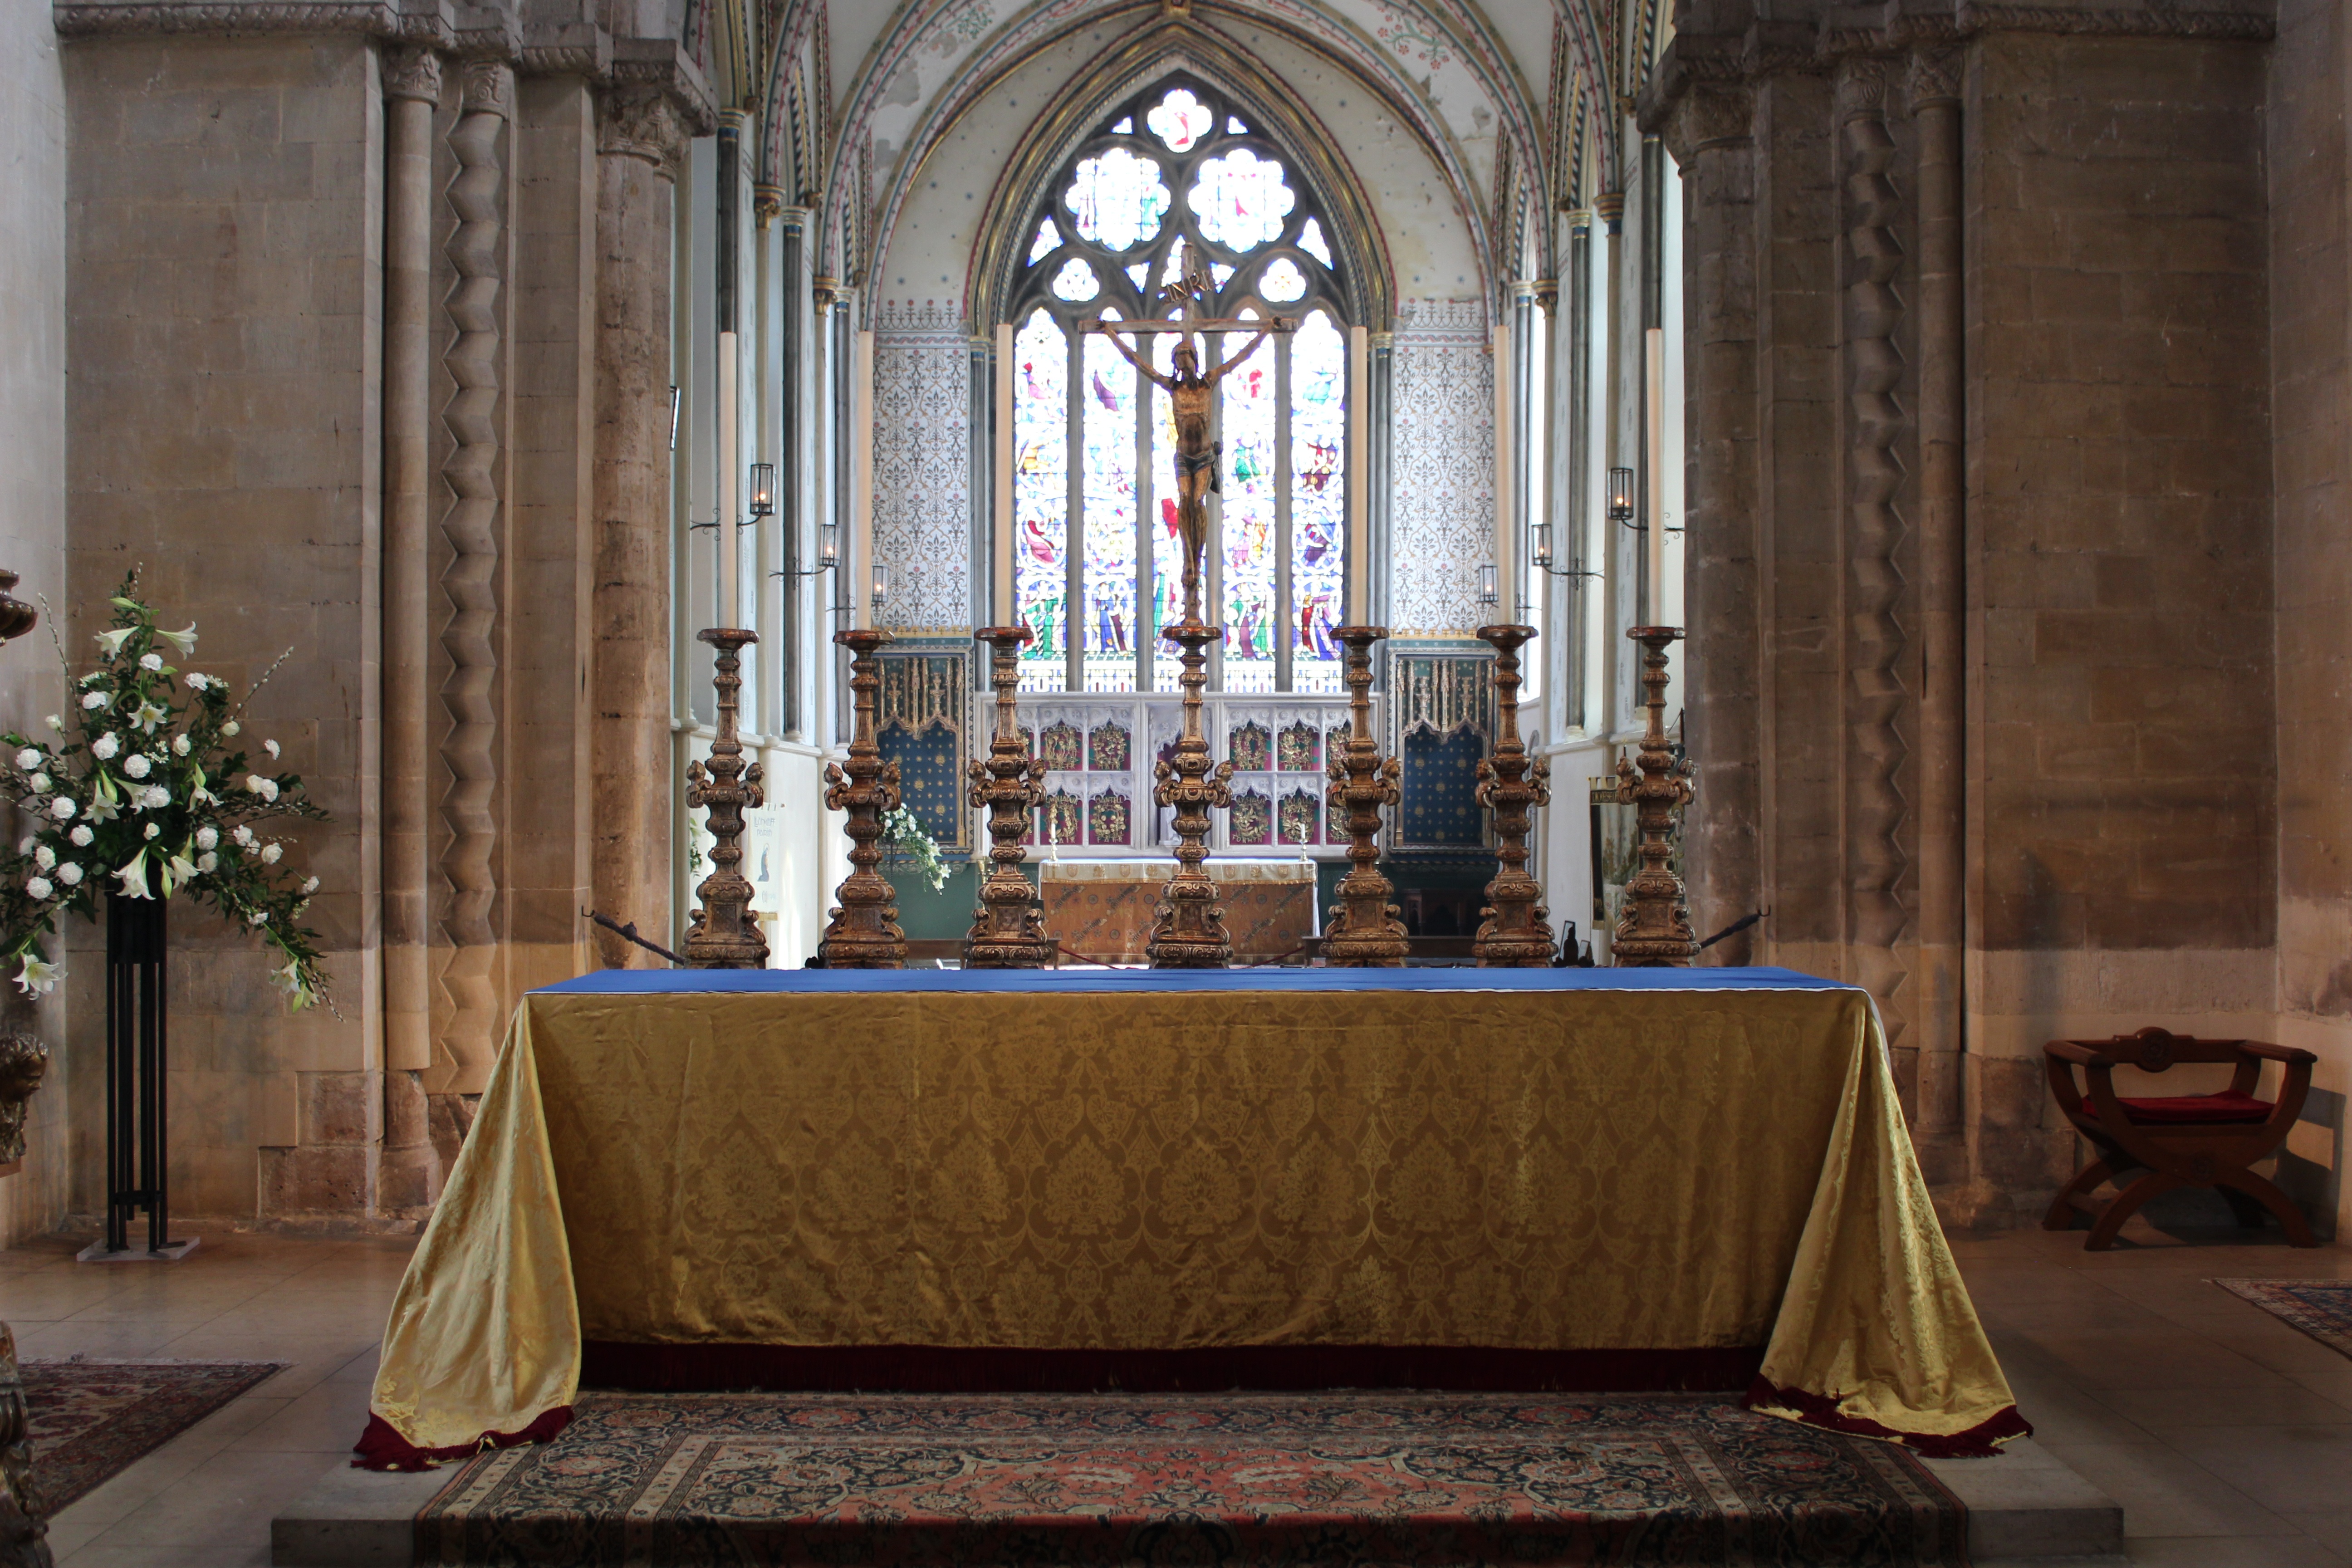
building, religion, church, cathedral, chapel, cross, christian, place of worship, spiritual, pray, interior design, aisle, religious, catholic, meditation, gold, altar, faith, jesus, prayer, synagogue, christianity, worship, estate, crucifixion, crucifix, spirituality, belief